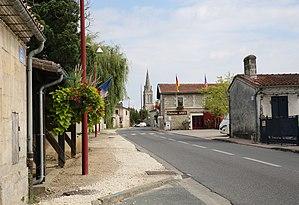
Cussac-Fort-Médoc est une commune du Sud-Ouest de la France, située dans le département de la Gironde, en région Nouvelle-Aquitaine.